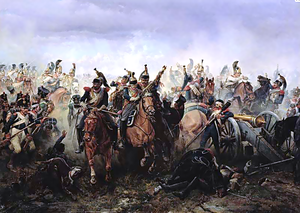
Auguste Frédéric Louis Viesse de Marmont, duc de Raguse, maréchal d'Empire et pair de France, est un militaire français né le 20 juillet 1774 à Châtillon-sur-Seine et mort le 2 mars 1852 à Venise.
Fère-Champenoise est une ville française, située dans le département de la Marne en région Grand Est. Elle est située dans l'arrondissement d'Épernay, capitale du Champagne. Le siège de la communauté de communes du Sud Marnais se situe à Fère-Champenoise.
La bataille de Fère-Champenoise, qui s'est déroulée le 25 mars 1814, a opposé l'armée française de Napoléon Iᵉʳ et les armées de la Sixième Coalition durant la campagne de France. La bataille se solde par la défaite de l'armée française et ouvre aux troupes alliées la route de Paris.